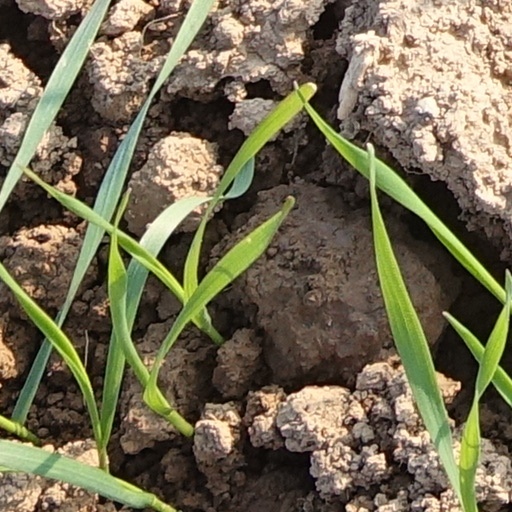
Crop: wheat